DLASTHR

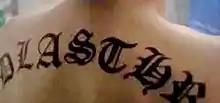
Gang members tattoo

DLASTHR ("The Last Hour") is an Assyrian criminal organization that is active in the south western suburbs of Sydney, Australia. The group is said to have originated from another gang, called the Assyrian Kings. The crime gang was formed by Raymon Youmaran who served a 19- year sentence for the murder of Dimitri DeBaz in 2002.